Jinzhou

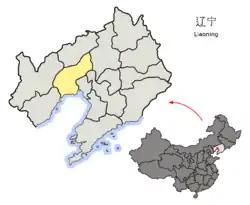

Jinzhou, formerly Chinchow, is a coastal prefecture-level city in central-west Liaoning province, China. It is a geographically strategic city located in the Liaoxi Corridor, which connects most of the land transports between North China and Northeast China, and is the economic center of western Liaoning. Located on the northern shore of Liaodong Bay, Jinzhou encompasses a coastline of , with the Port of Jinzhou being China's northernmost seaport.